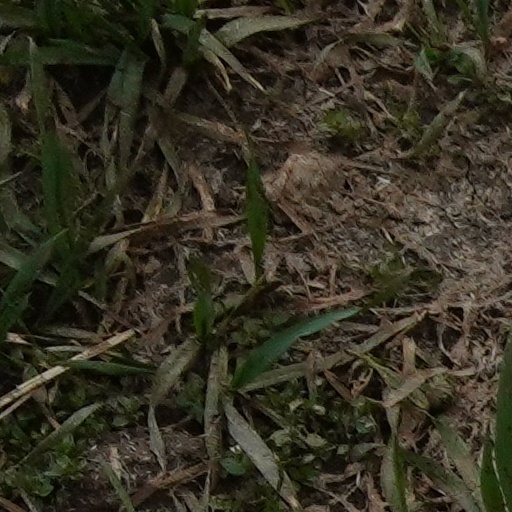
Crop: wheat